Curaçao

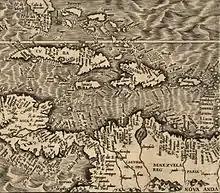
Map from 1562 with Curaçao indicated as Qúracao

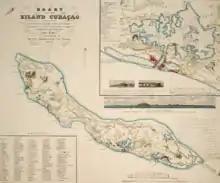

The original inhabitants of Curaçao were the Arawak and Caquetio Amerindians. Their ancestors had migrated to the island from the mainland of South America, probably hundreds of years before Europeans' first arrival.